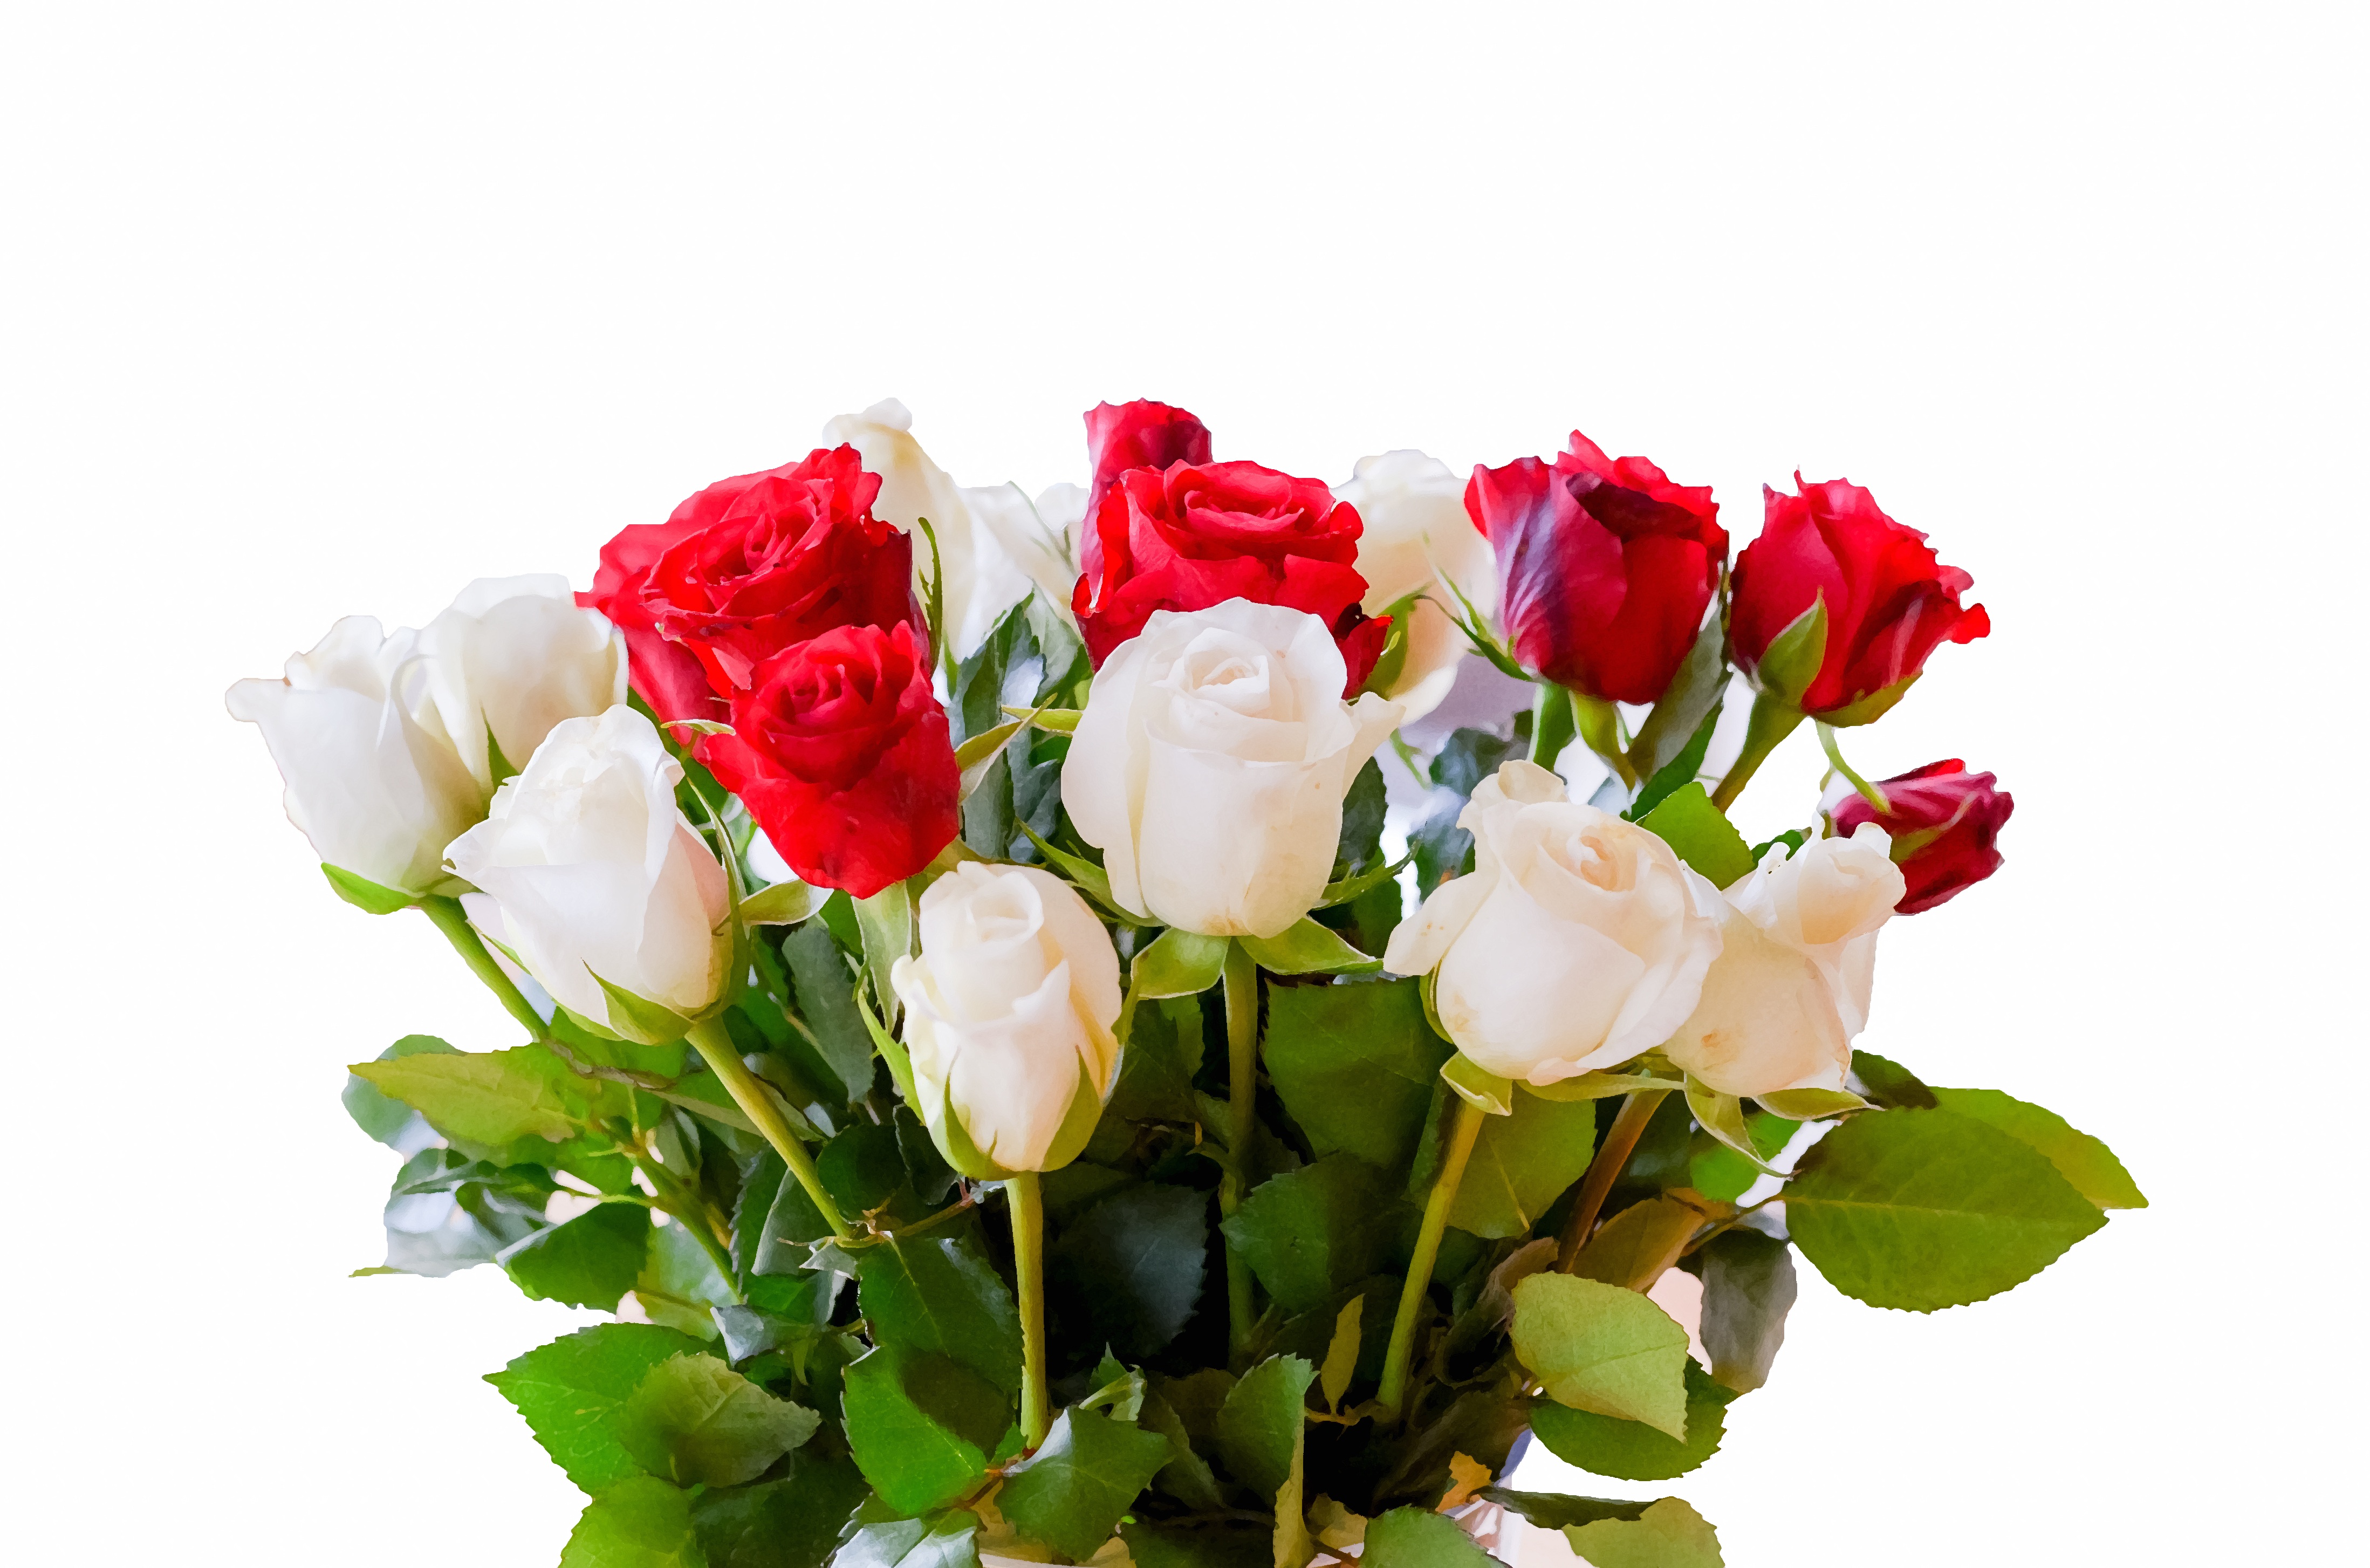
plant, flower, petal, rose, red, floristry, flowering plant, garden roses, rose family, flower bouquet, cut flowers, floral design, corsage, artificial flower, land plant, flower arranging